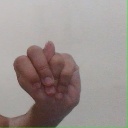
अक्षर: न